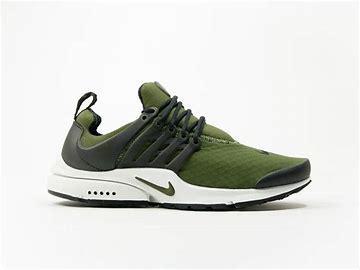
Brand: Nike
Model: Air Presto Essential